List of administrative and municipal divisions of Adygea

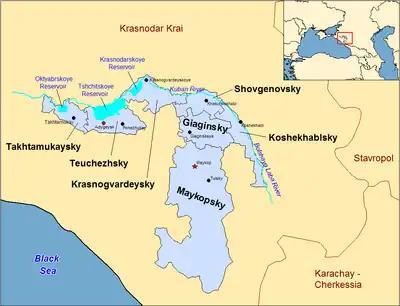
Map of the administrative divisions of the Republic of Adygea

The Republic of Adygea, an enclave within Krasnodar Krai located at the foothills of the Caucasus Mountains, is a federal subject of Russia. It was originally established in 1922 as the Cherkess (Adyghe) Autonomous Oblast within the Russian SFSR for the Adyghe (Circassian) majority that lived in the area. As of the 2010 Census, Adyghe people accounted for 25.2% of the republic's population (107,048 people), while Russians accounted for the majority 63.6% (270,714 people).